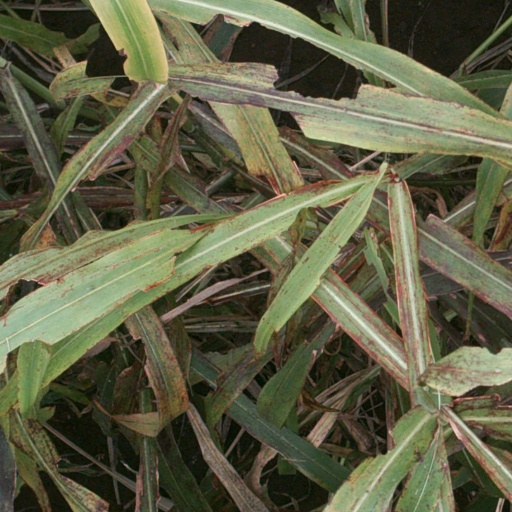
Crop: sorghum